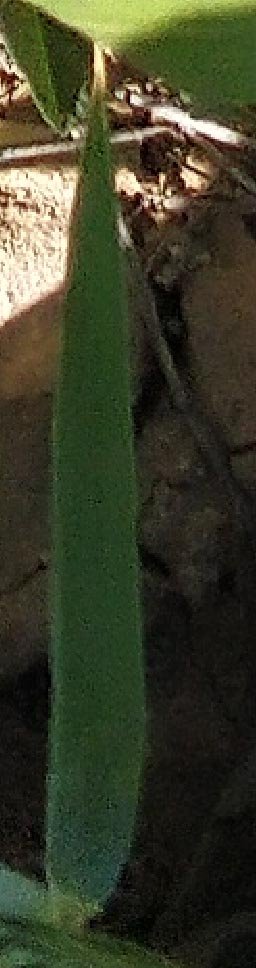
Label: Wheat___Healthy